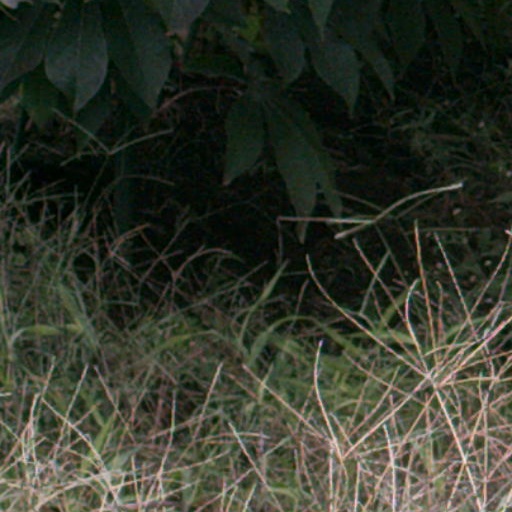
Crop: cassava